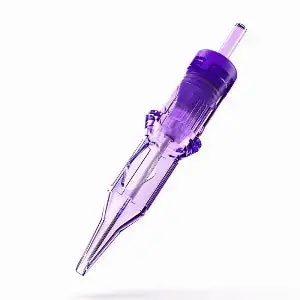
Mast Pro Nadelmodule 07 Round Shader
Mast Pro Nadelmodule 07 Round Shader für präzise Tätowierungen Die MAST Pro-Patronen wurden in Zusammenarbeit mit professionellen Tätowierern entwickelt und getestet, um eine zuverlässige und sichere Leistung zu gewährleisten. Diese Tattoo Nadelmodule eignen sich perfekt für präzise Konturen und feine Details bei jedem Tattoo. Hochwertiges Material und Verarbeitung Gefertigt aus 304L Edelstahl , bieten die Nadeln maximale Korrosionsbeständigkeit und Langlebigkeit. Durch maschinelle Politur erhalten sie eine glatte Oberfläche, die eine optimale Farbpigment-Penetration ermöglicht. So gelingen saubere Linien und gleichmäßige Ergebnisse. Steril & steril Jede Patrone durchläuft strenge Qualitätskontrollen , um Konsistenz, Reinheit und Leistung sicherzustellen. Anschließend werden die Module mit einem professionellen Ethylenoxid-Sterilisationsverfahren behandelt behandelt, um maximale Hygiene zu gewährleisten. Produktdetails Nadelgruppe: 07 Rund Shader Verjüngung: Mittel Nadelstärken: 0,25 mm / 0,30 mm / 0,35 mm Packung: 20 Stück Diese MAST Pro-Patronen verbinden präzises Design, hochwertige Materialien und professionelle Sterilisation. Sie sind die perfekte Wahl für Tätowierer, die sauberen Linien, feine Details und gleichbleibend hohe Qualität, die Sie bei jedem Tattoo erzielen möchten. Überblick über die Mast Pro Nadelmodule Die Mast Pro Nadelmodule 07 Round Shader sind speziell für Tattoo-Künstler entwickelt, die nach Präzision und Qualität streben. Diese Nadelmodule bieten eine ausgezeichnete Handhabung und sind kompatibel mit einer Vielzahl von Tattoo-Maschinen. Da sie aus hochwertigen Materialien hergestellt sind, gewährleisten sie eine lange Lebensdauer, was sie zu einer perfekten Wahl für professionelle Tätowierer macht. Vorteile der Verwendung von Round Shader-Nadeln Round Shader-Nadeln sind ideal zum Schattieren und Füllen großer Flächen. Diese Nadelmodule ermöglichen es Künstlern, sanfte Übergänge und lebendige Farben zu erzielen. Darüber hinaus sorgt die exzellente Materialverarbeitung dafür, dass die Nadeln beim Tätowieren nicht brechen, was Verletzungen und Nachbesserungen vermeiden hilft. Künstlich erhöhte Präzision ist ein weiterer Vorteil, den diese Module bieten. Einfache Handhabung und Reinigung Ein weiterer Pluspunkt der Mast Pro Nadelmodule ist die einfache Handhabung. Die Module sind steril und sofort einsatzbereit, sodass Künstler Zeit und Mühe bei der Vorbereitung sparen können. Nach der Verwendung sind sie leicht zu reinigen, was die Hygiene im Tattoo-Studio verbessert. Dies ist besonders wichtig, um sicherzustellen, dass alle Sicherheitsstandards eingehalten werden.
Brand: Shop Tattoobedarf
Category: Business & Industrial > Piercing & Tattooing > Tattooing Supplies > Tattooing Needles > Round Shader Tattooing Needles